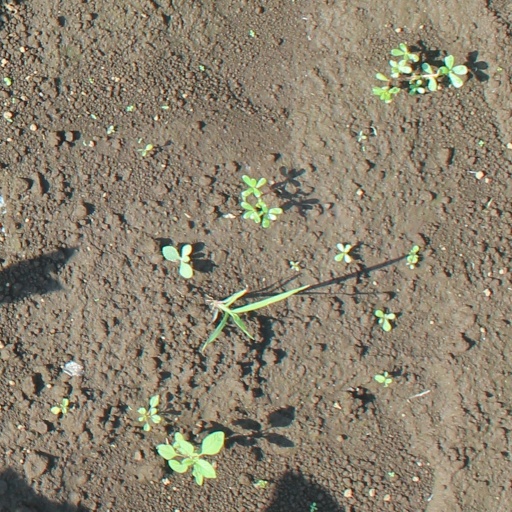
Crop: soybean